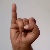
The image shows a hand gesture representing the letter 'I' in Indian Sign Language.